Mount Haven Hotel

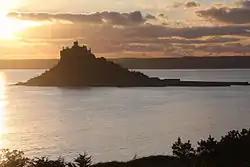
St Michael's Mount at sunset from the hotel

Mount Haven Hotel is a hotel near the coast on the eastern side of the town of Marazion, Cornwall, England, UK, several miles east of Penzance. It is next to Chymorvah House and has panoramic views of St Michael's Mount and bay.